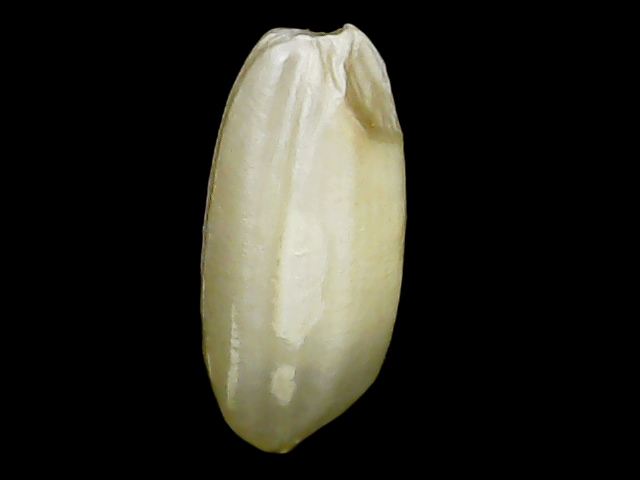
Rice variety: Binadhan10